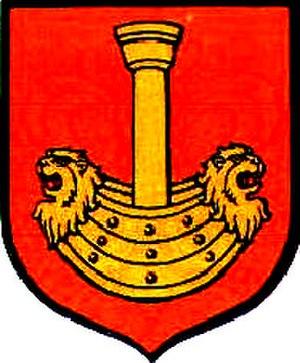
Łopienno est un village polonais de la gmina de Mieleszyn dans le powiat de Gniezno de la voïvodie de Grande-Pologne dans le centre-ouest de la Pologne.